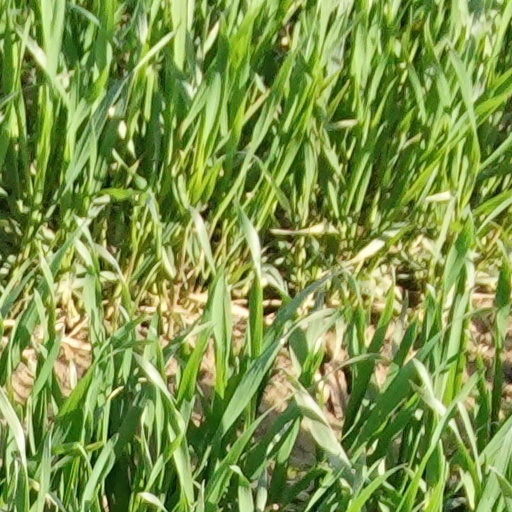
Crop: wheat